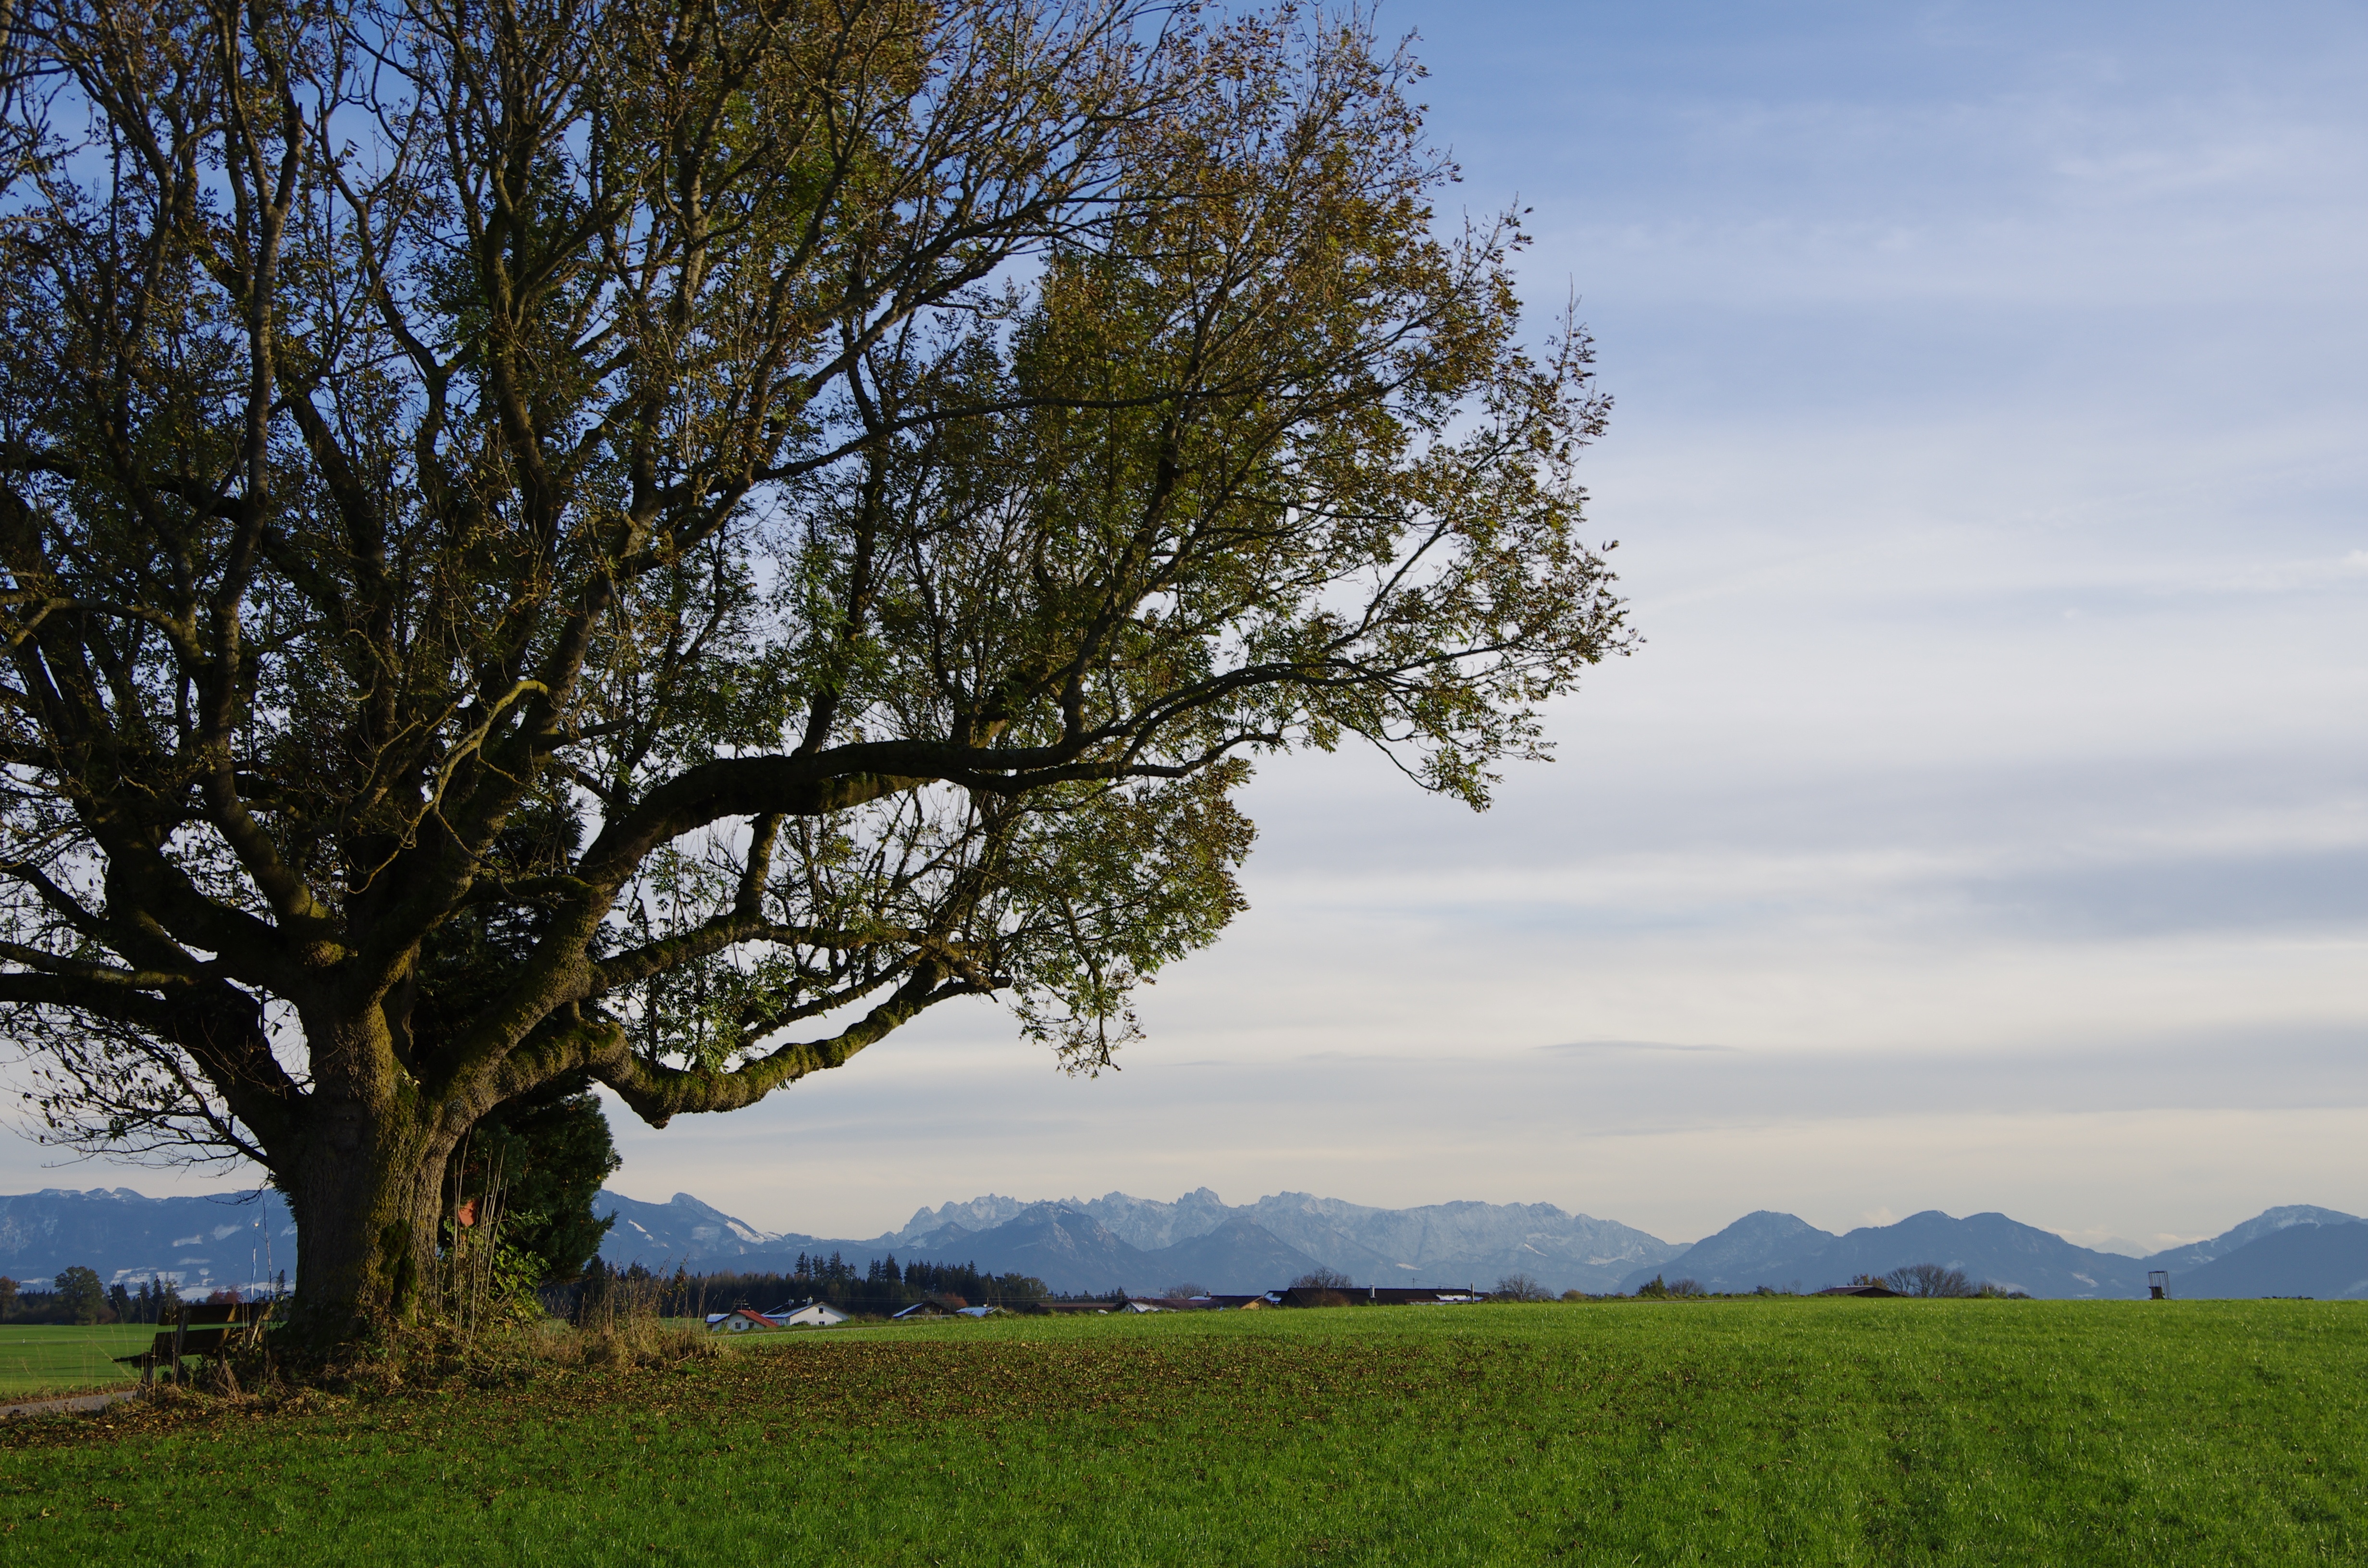
landscape, tree, nature, grass, horizon, plant, sky, field, meadow, hill, flower, autumn, savanna, plain, ecosystem, rural area, old tree, upper bavaria, flowering plant, panoramic views, alpine foothills, grass family, woody plant, land plant